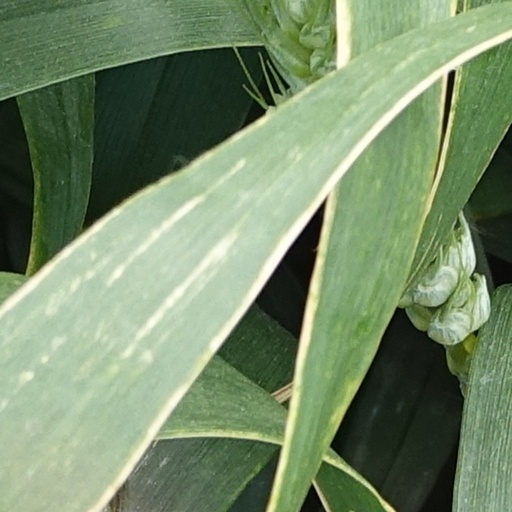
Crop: wheat